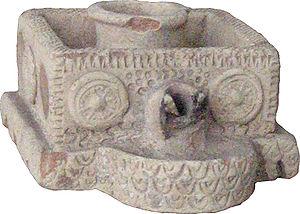
L'Empire parthe, également appelé Empire arsacide, est une importante puissance politique et culturelle iranienne dans la Perse antique. Arsace Iᵉʳ, chef des Parni, une tribu scythe d'Asie centrale, fonde définitivement l'Empire parthe au milieu du IIIᵉ siècle av. J.-C. lorsqu'il conquiert la Parthie dans le Nord-Est de l'Iran, une satrapie alors en rébellion contre l'Empire séleucide. Mithridate Iᵉʳ agrandit l'Empire en prenant la Médie et la Mésopotamie aux Séleucides. À son apogée, l'Empire parthe s'étend des sources de l'Euphrate, dans ce qui est aujourd'hui le Sud-Est de la Turquie, jusqu'à l'Est de l'Iran. L'Empire, situé sur la route de la soie reliant l'Empire romain, dans le bassin méditerranéen, à l'Empire han, en Chine, devient un carrefour culturel et commercial.